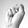
ASL letter: S